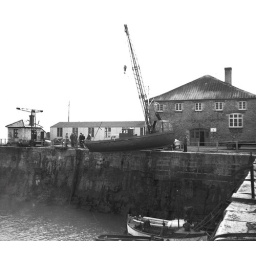
A boat lift with the marine unit crane,the base still in use.